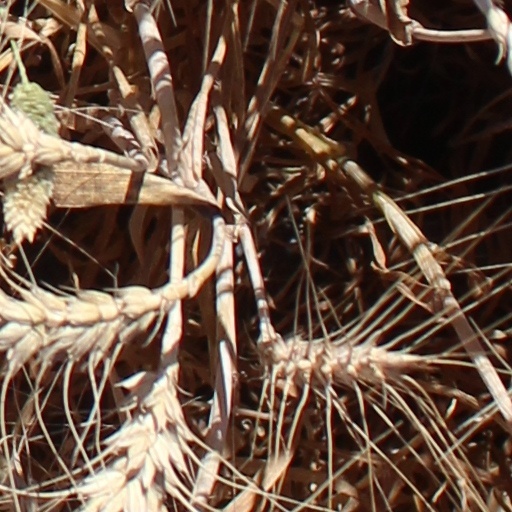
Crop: wheat